Door Door

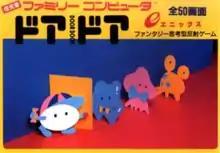
Famicom cover shows the protagonist Chun leading aliens Amechan, Invekun, and Namegon into a trapped door.

is a single-screen puzzle-platform game by Enix published in Japan in 1983. Originally released for the NEC PC-8801, it was ported to other platforms, including the Family Computer. Controlling a small character named Chun, the player is tasked with completing each stage by trapping different kinds of aliens behind sliding doors. Chun can jump over the aliens and climb ladders, and must also avoid obstacles such as large nails and bombs.